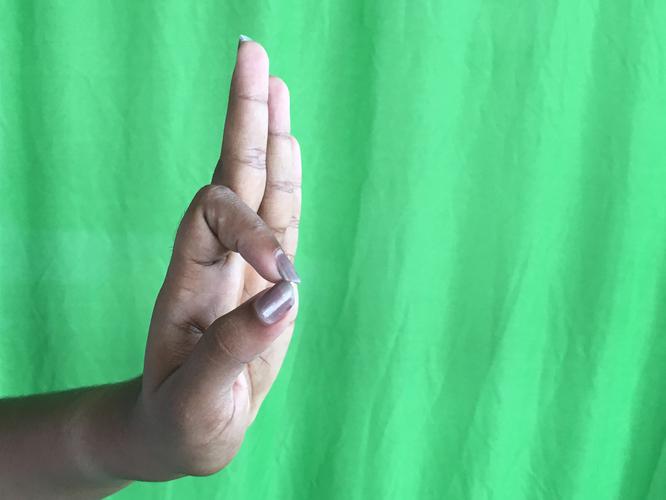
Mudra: Aralam
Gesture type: single_hand